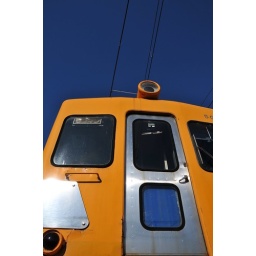
Train in the blue sky